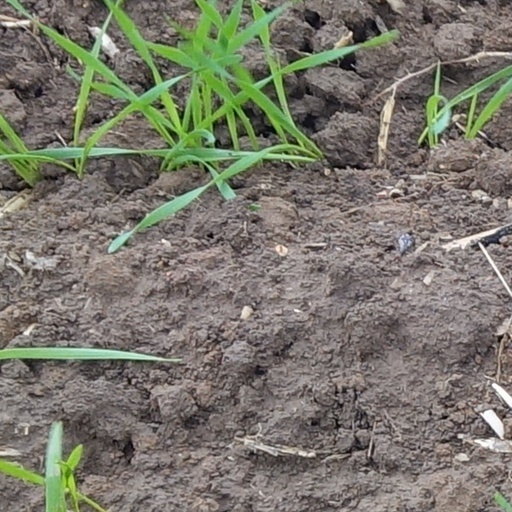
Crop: wheat